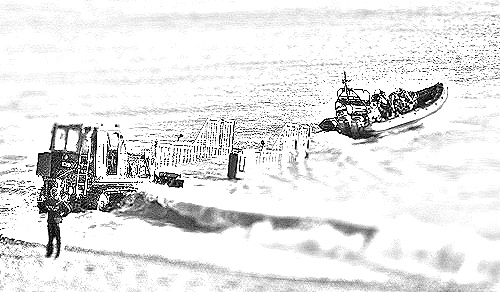
Portrait style: Sketch Portrait